Grand Duchess Maria Nikolaevna of Russia

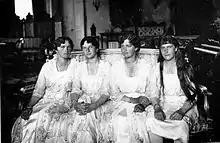
Grand Duchesses Olga, Tatiana, Maria and Anastasia in a formal portrait taken in 1916.

Maria was very close to her father. Eagar noted that Maria's love for her father was "marked" and she often tried to escape from the nursery to "go to Papa". When Nicholas was ill with typhoid, she covered a miniature portrait of him with kisses every night. As she and her family waited for her father to return to Tsarskoye Selo after his abdication, she grew ill with measles. As she became delirious, she kept repeating, "Oh, I did so want to be up when Papa comes" until she lost consciousness.